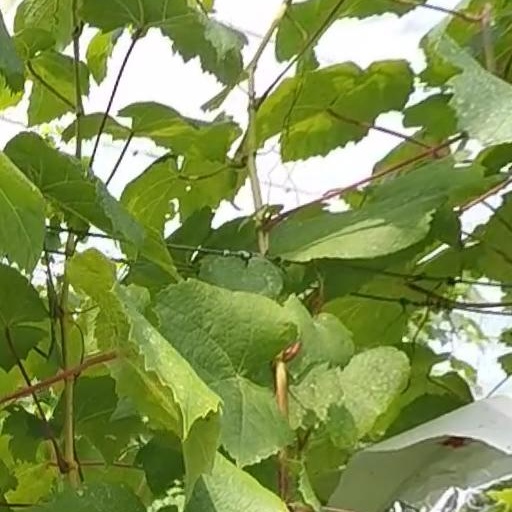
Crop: grape